Casa-Museu Guerra Junqueiro

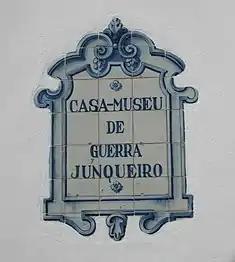
The azulejo sign marking the residence/museum

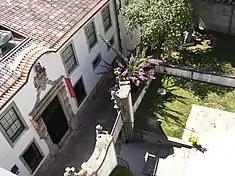
A view of the entrance to the residence and courtyard

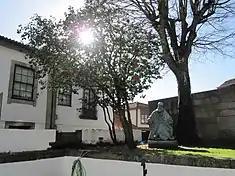
The bronze statue of Guerra Junqueira (1850-1923) by Leopoldo De-Almeida and courtyard at the entrance to the museum-residence

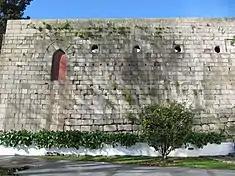
The sparse lateral facade of the museum

Between 1730 and 1746, the house was built by the order of Domingos Barbosa, magisterial deacon of the Sé Cathedral of Porto. Traditionally, the work was attributed to Nicolau Nasoni, but has been recently revised based on new studies which suggest that António Pereira, who worked in Porto during the same time, was the original architect. In reality, it is difficult to determine which of the architects was attributed to either of the Italian architects; similar problems are behind the "Palácio de São João Novo" which was original attributed to Nasoni, but after examination was attributed to António Pereira. The similar facades of the residence Dr. Domingos Barbosa and the "Palácio de São João Novo" made investigators attribute the first to António Pereira.